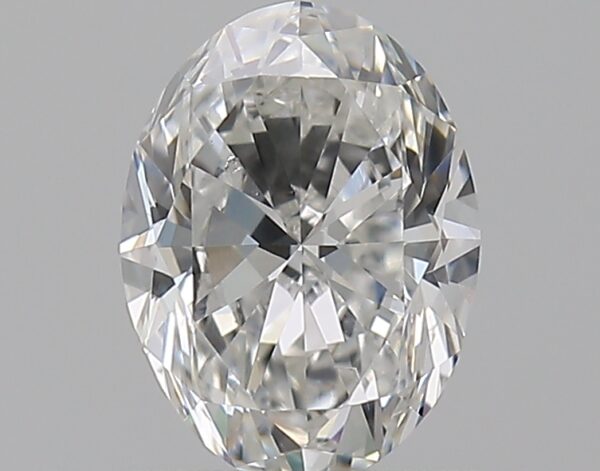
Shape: oval
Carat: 0.7
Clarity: SI1
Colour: F
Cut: VG
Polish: VG
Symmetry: VG
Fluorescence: N
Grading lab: GIA
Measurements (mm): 6.55 x 4.87 x 3.12